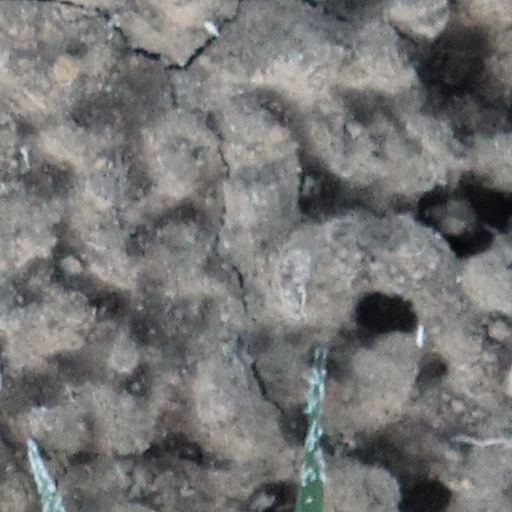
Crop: wheat